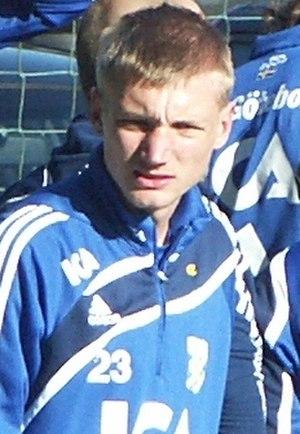
Sebastian Eriksson est un footballeur suédois, né le 31 janvier 1989 à Åsebro en Suède. Il évolue comme arrière gauche au Genoa CFC.